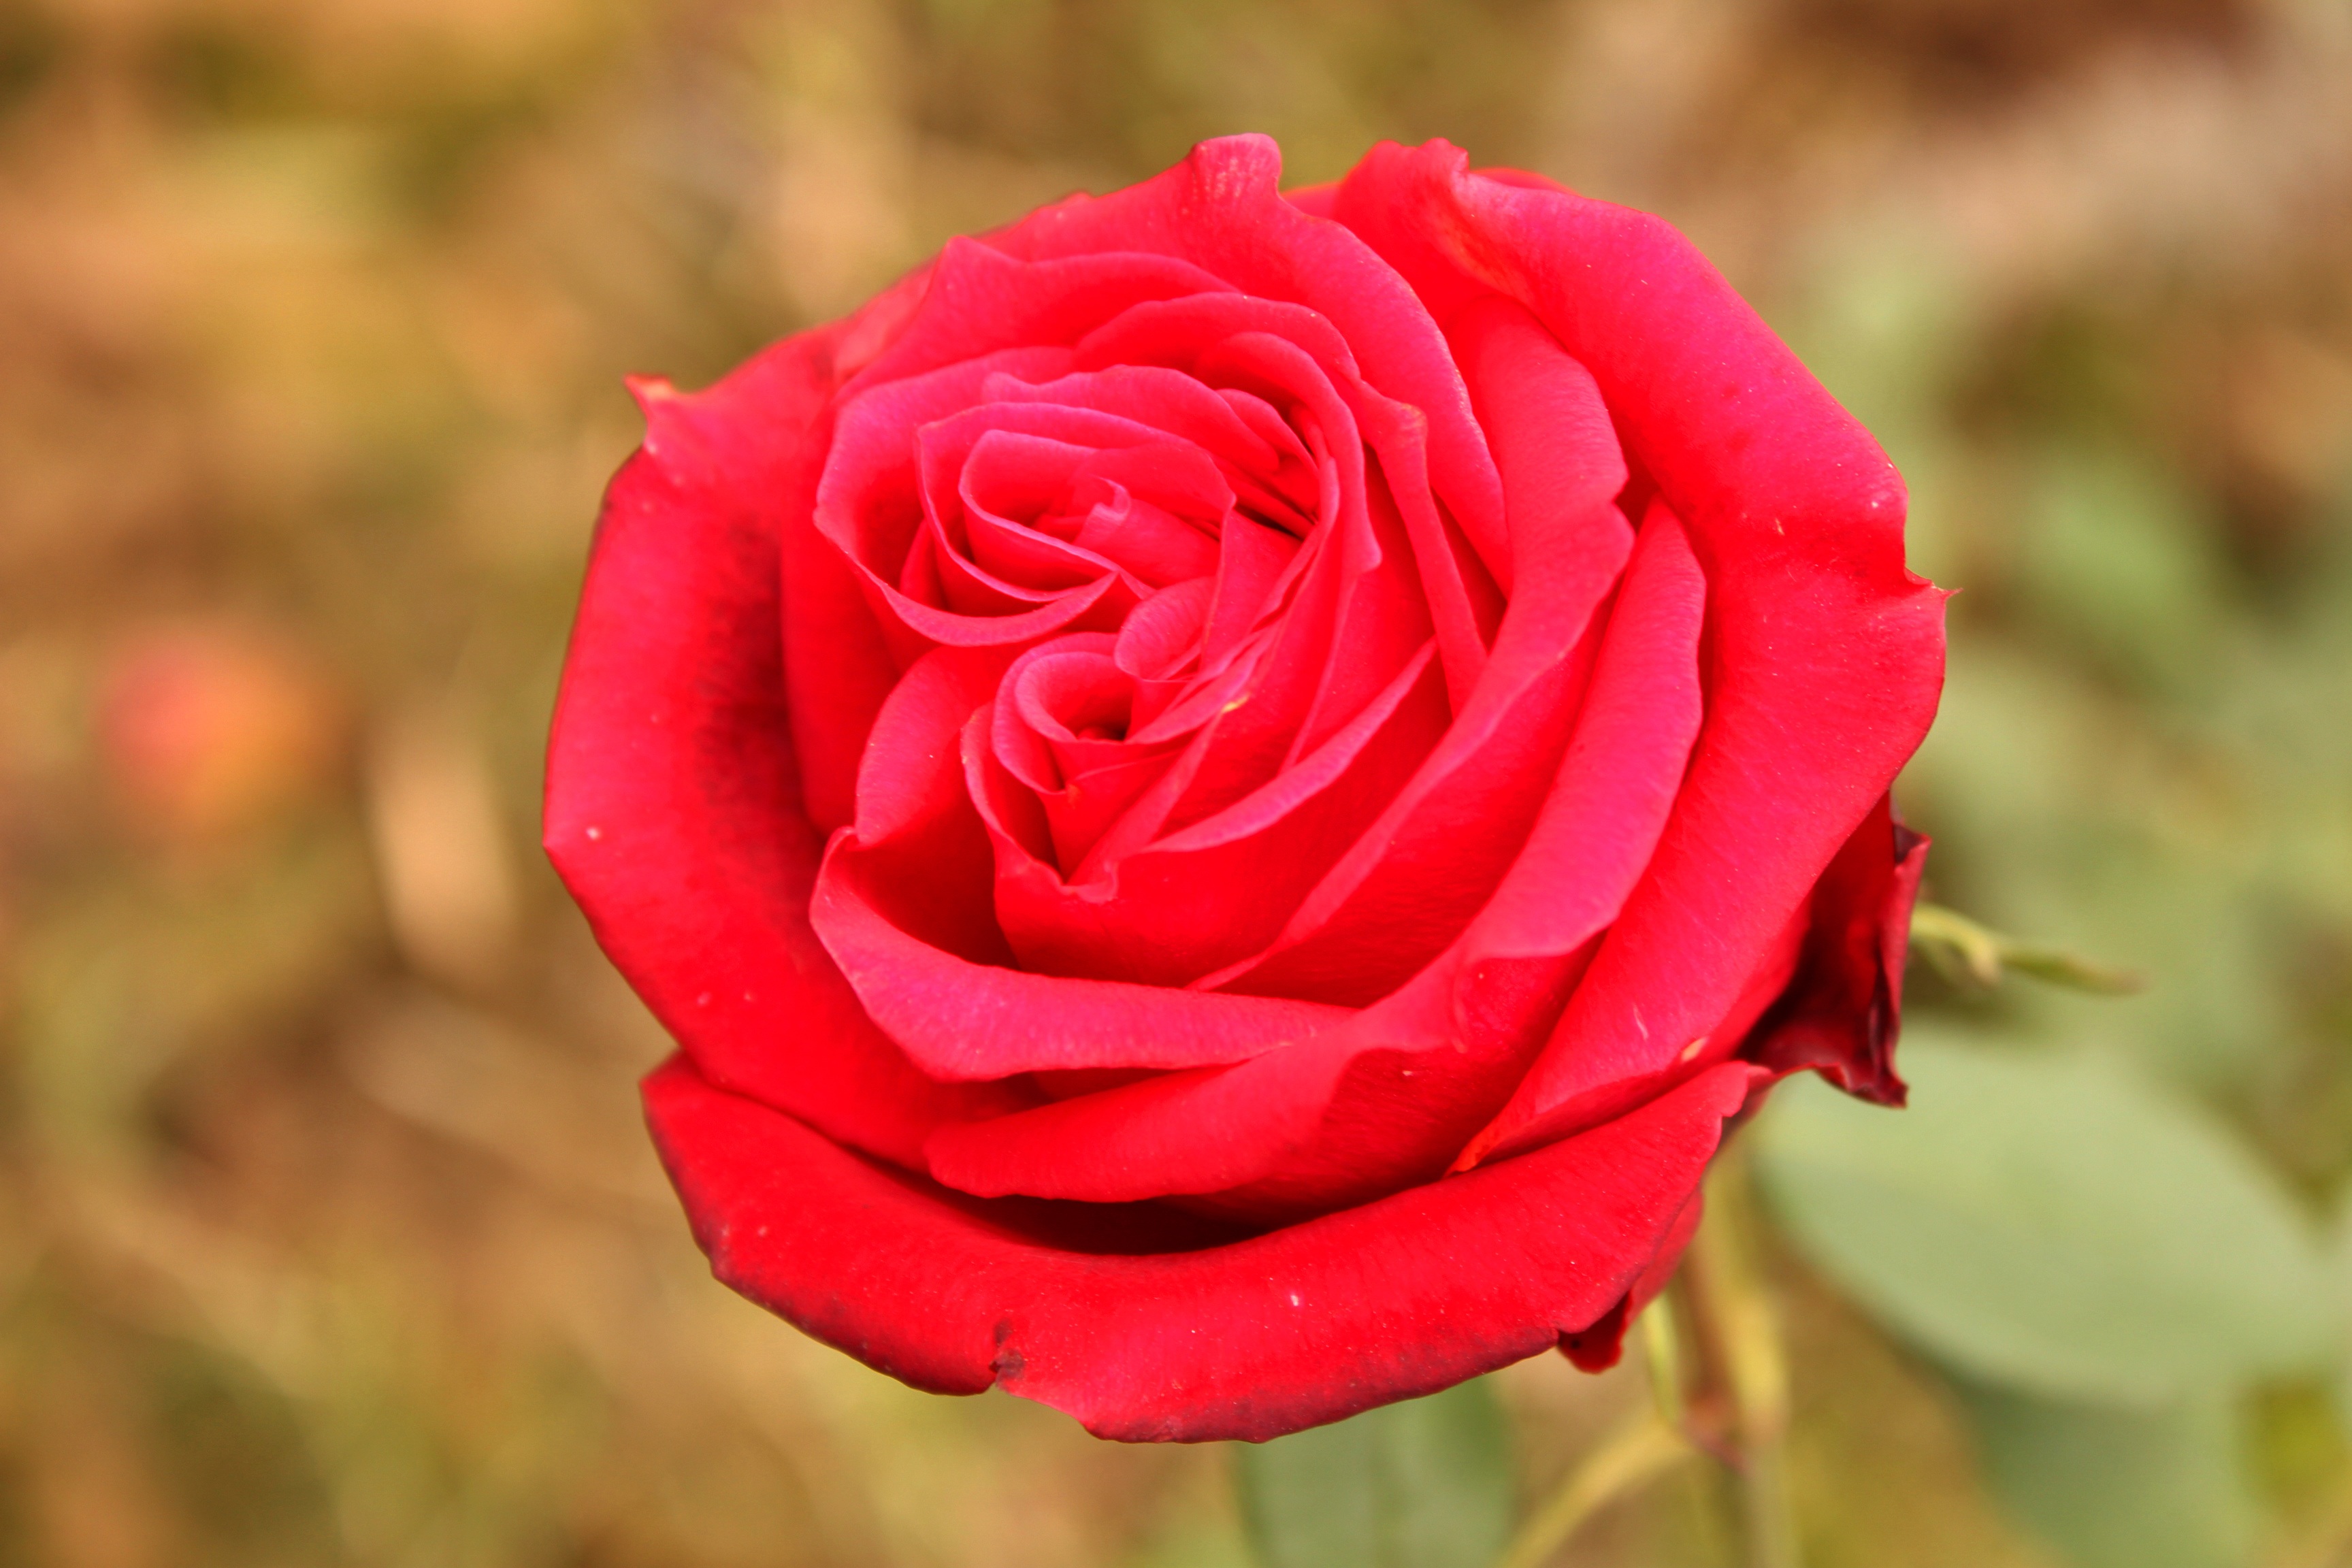
tree, nature, forest, branch, blossom, growth, plant, white, vintage, stem, leaf, seed, flower, petal, bloom, old, summer, floral, sign, bush, love, bouquet, rose, decoration, pattern, spring, green, red, herb, symbol, natural, park, romance, romantic, botany, blooming, garden, pink, flora, season, life, close up, design, gardening, day, valentine, icon, floribunda, organic, gardener, macro photography, flowering plant, garden roses, rose family, chandigarh, plant stem, land plant, rosa centifolia, rose order, fastival